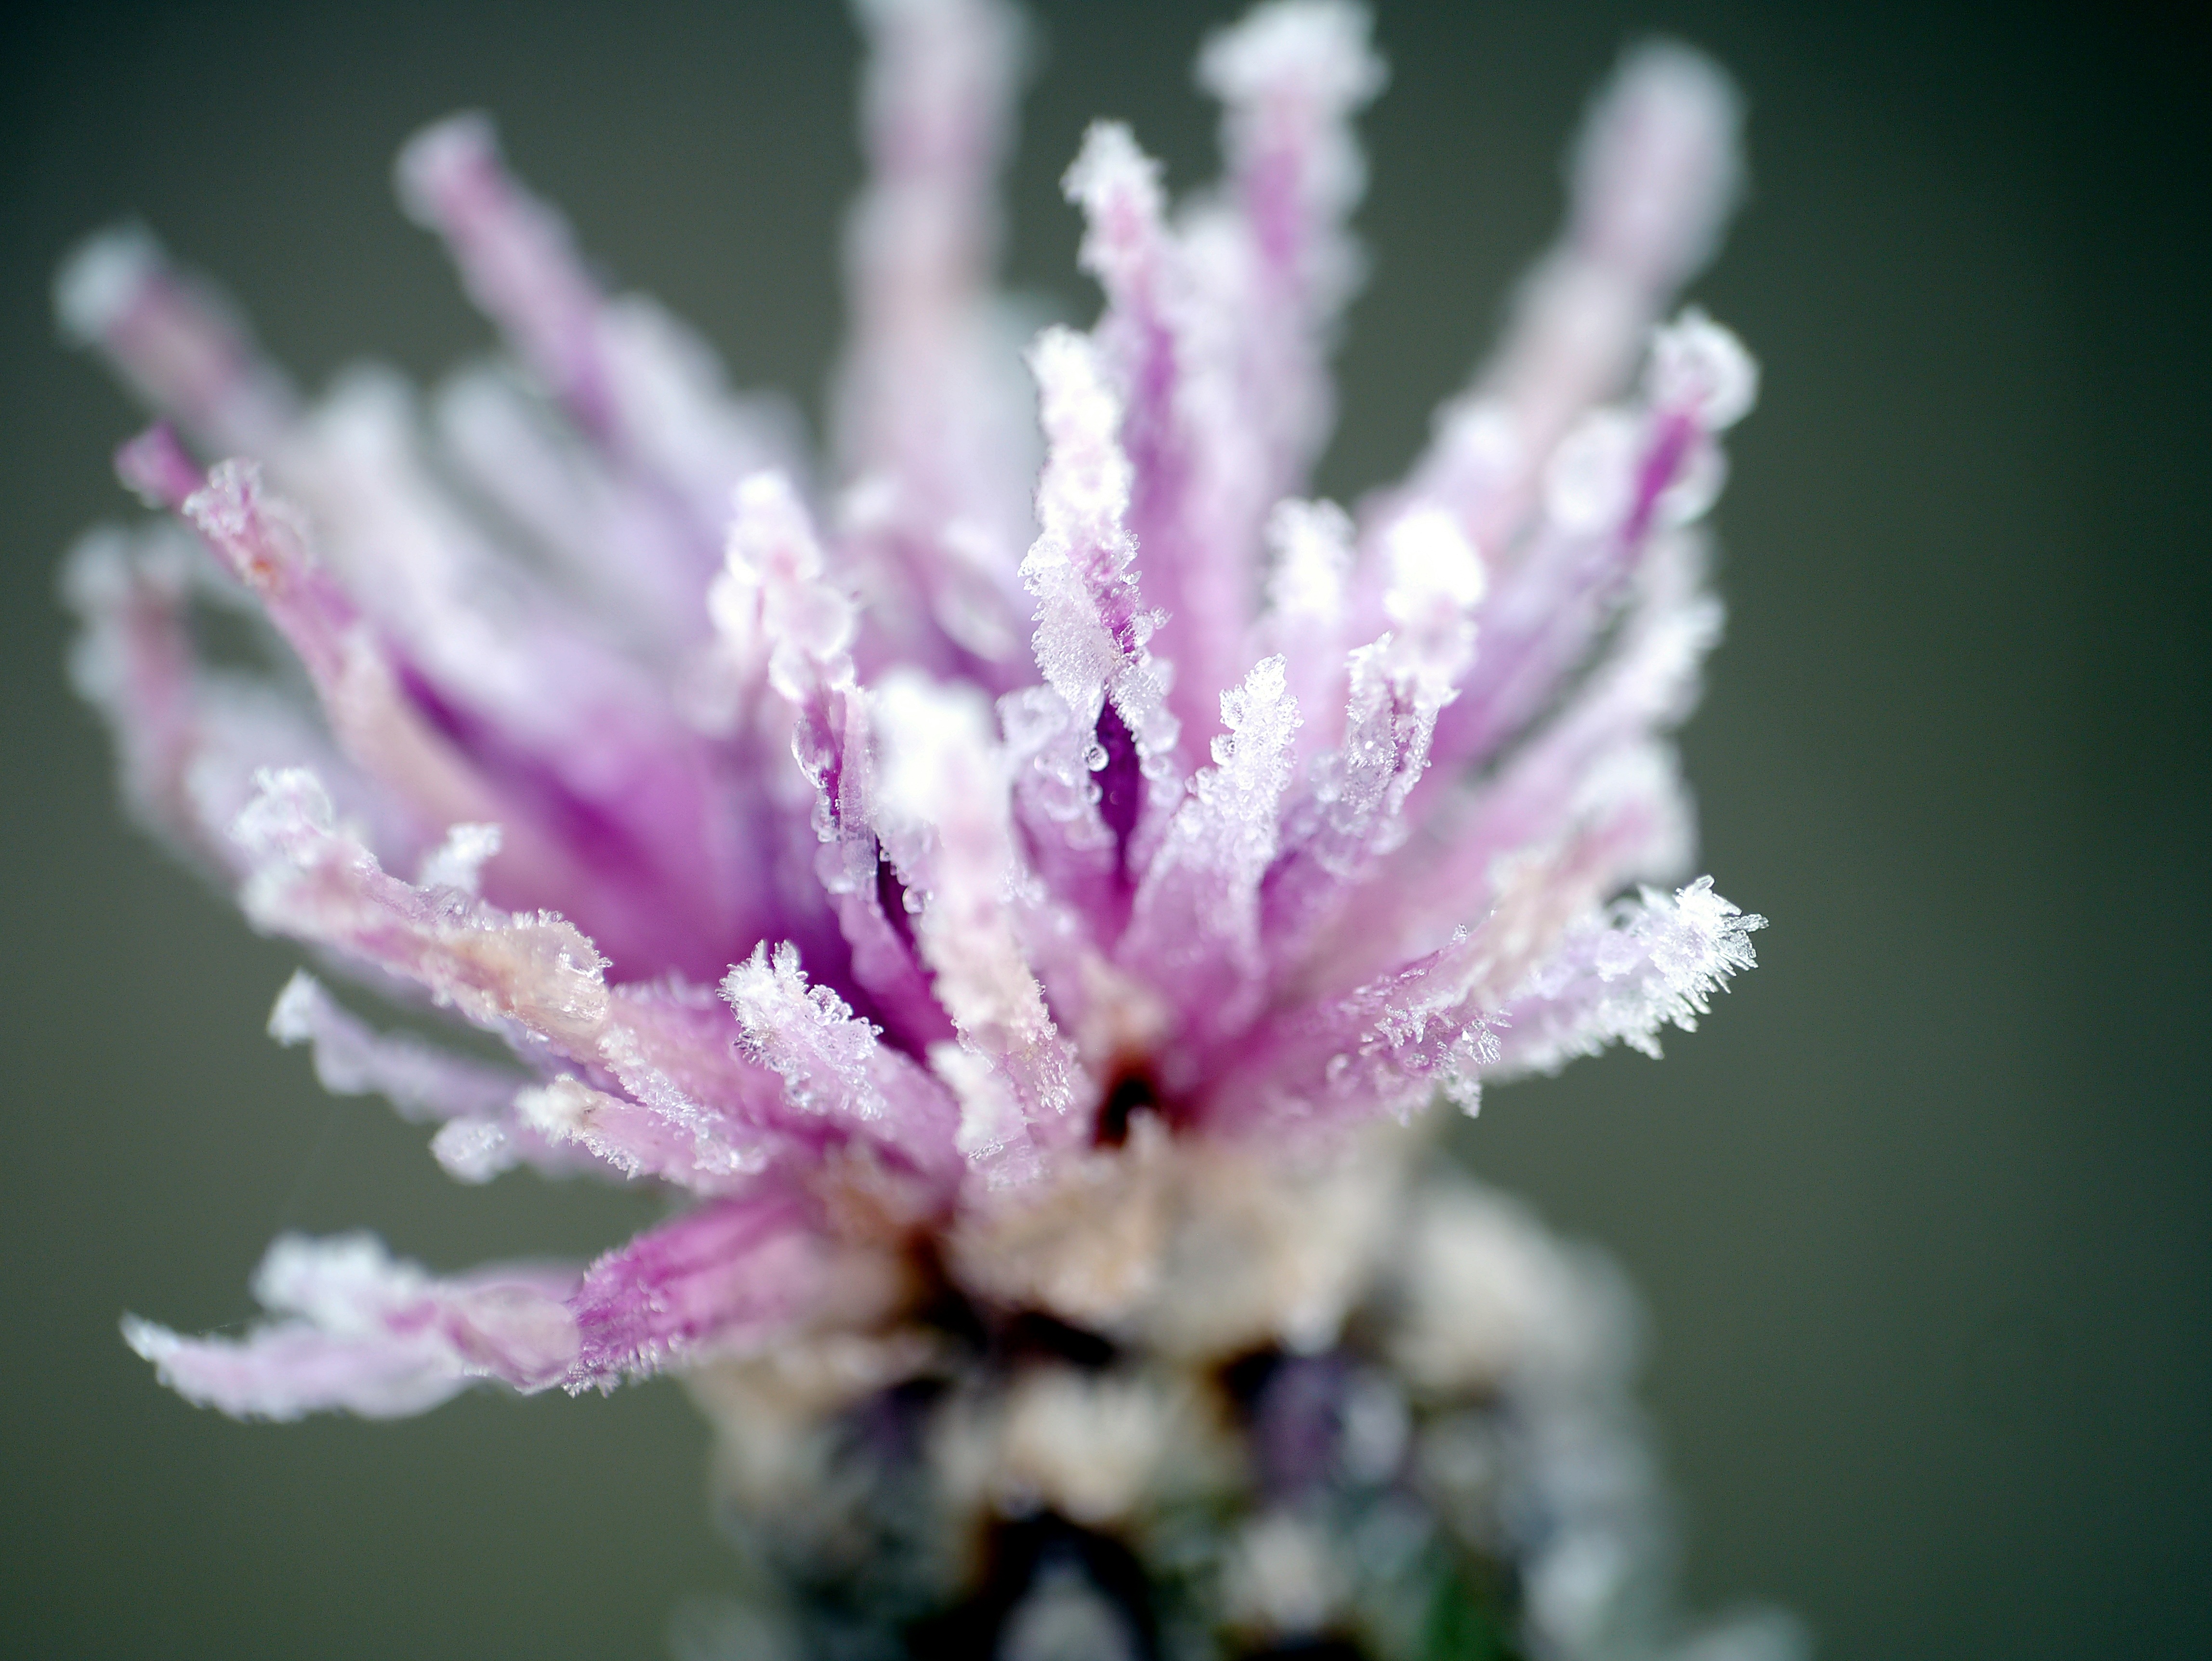
nature, blossom, dew, plant, field, photography, leaf, flower, purple, petal, frost, dawn, pollen, botany, pink, flora, lavender, wildflower, close up, moisture, macro photography, flowering plant, plant stem, english lavender